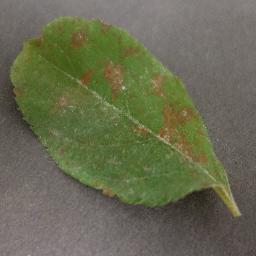
Label: Apple___Cedar_apple_rust